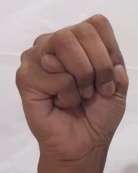
ASL sign: M